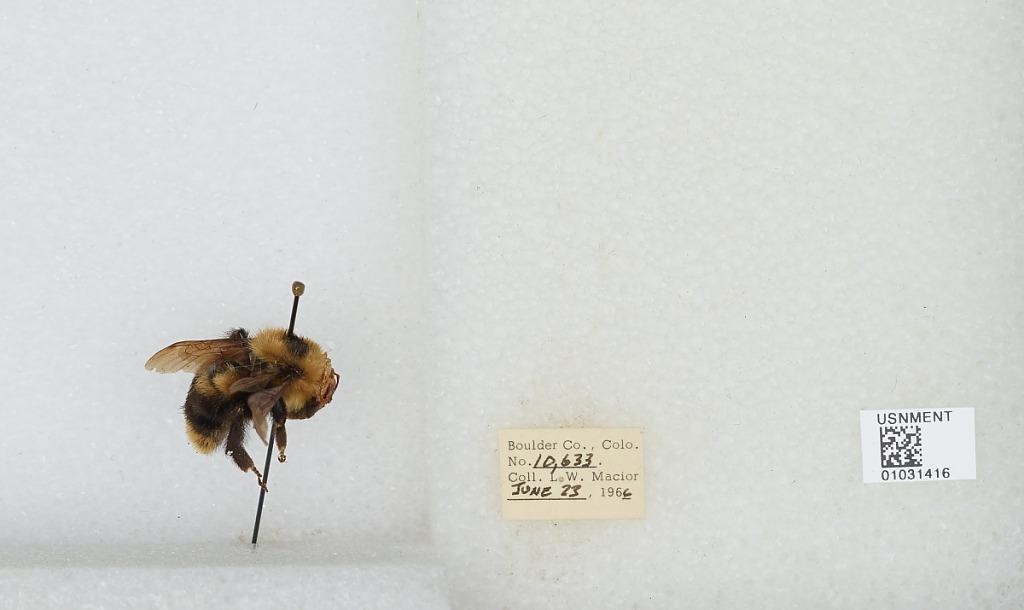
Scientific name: Bombus (Cullumanobombus) rufocinctus Cresson
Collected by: L. Macior
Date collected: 1966-6-23
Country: United States
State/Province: Colorado
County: Boulder
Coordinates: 40.015, -105.27